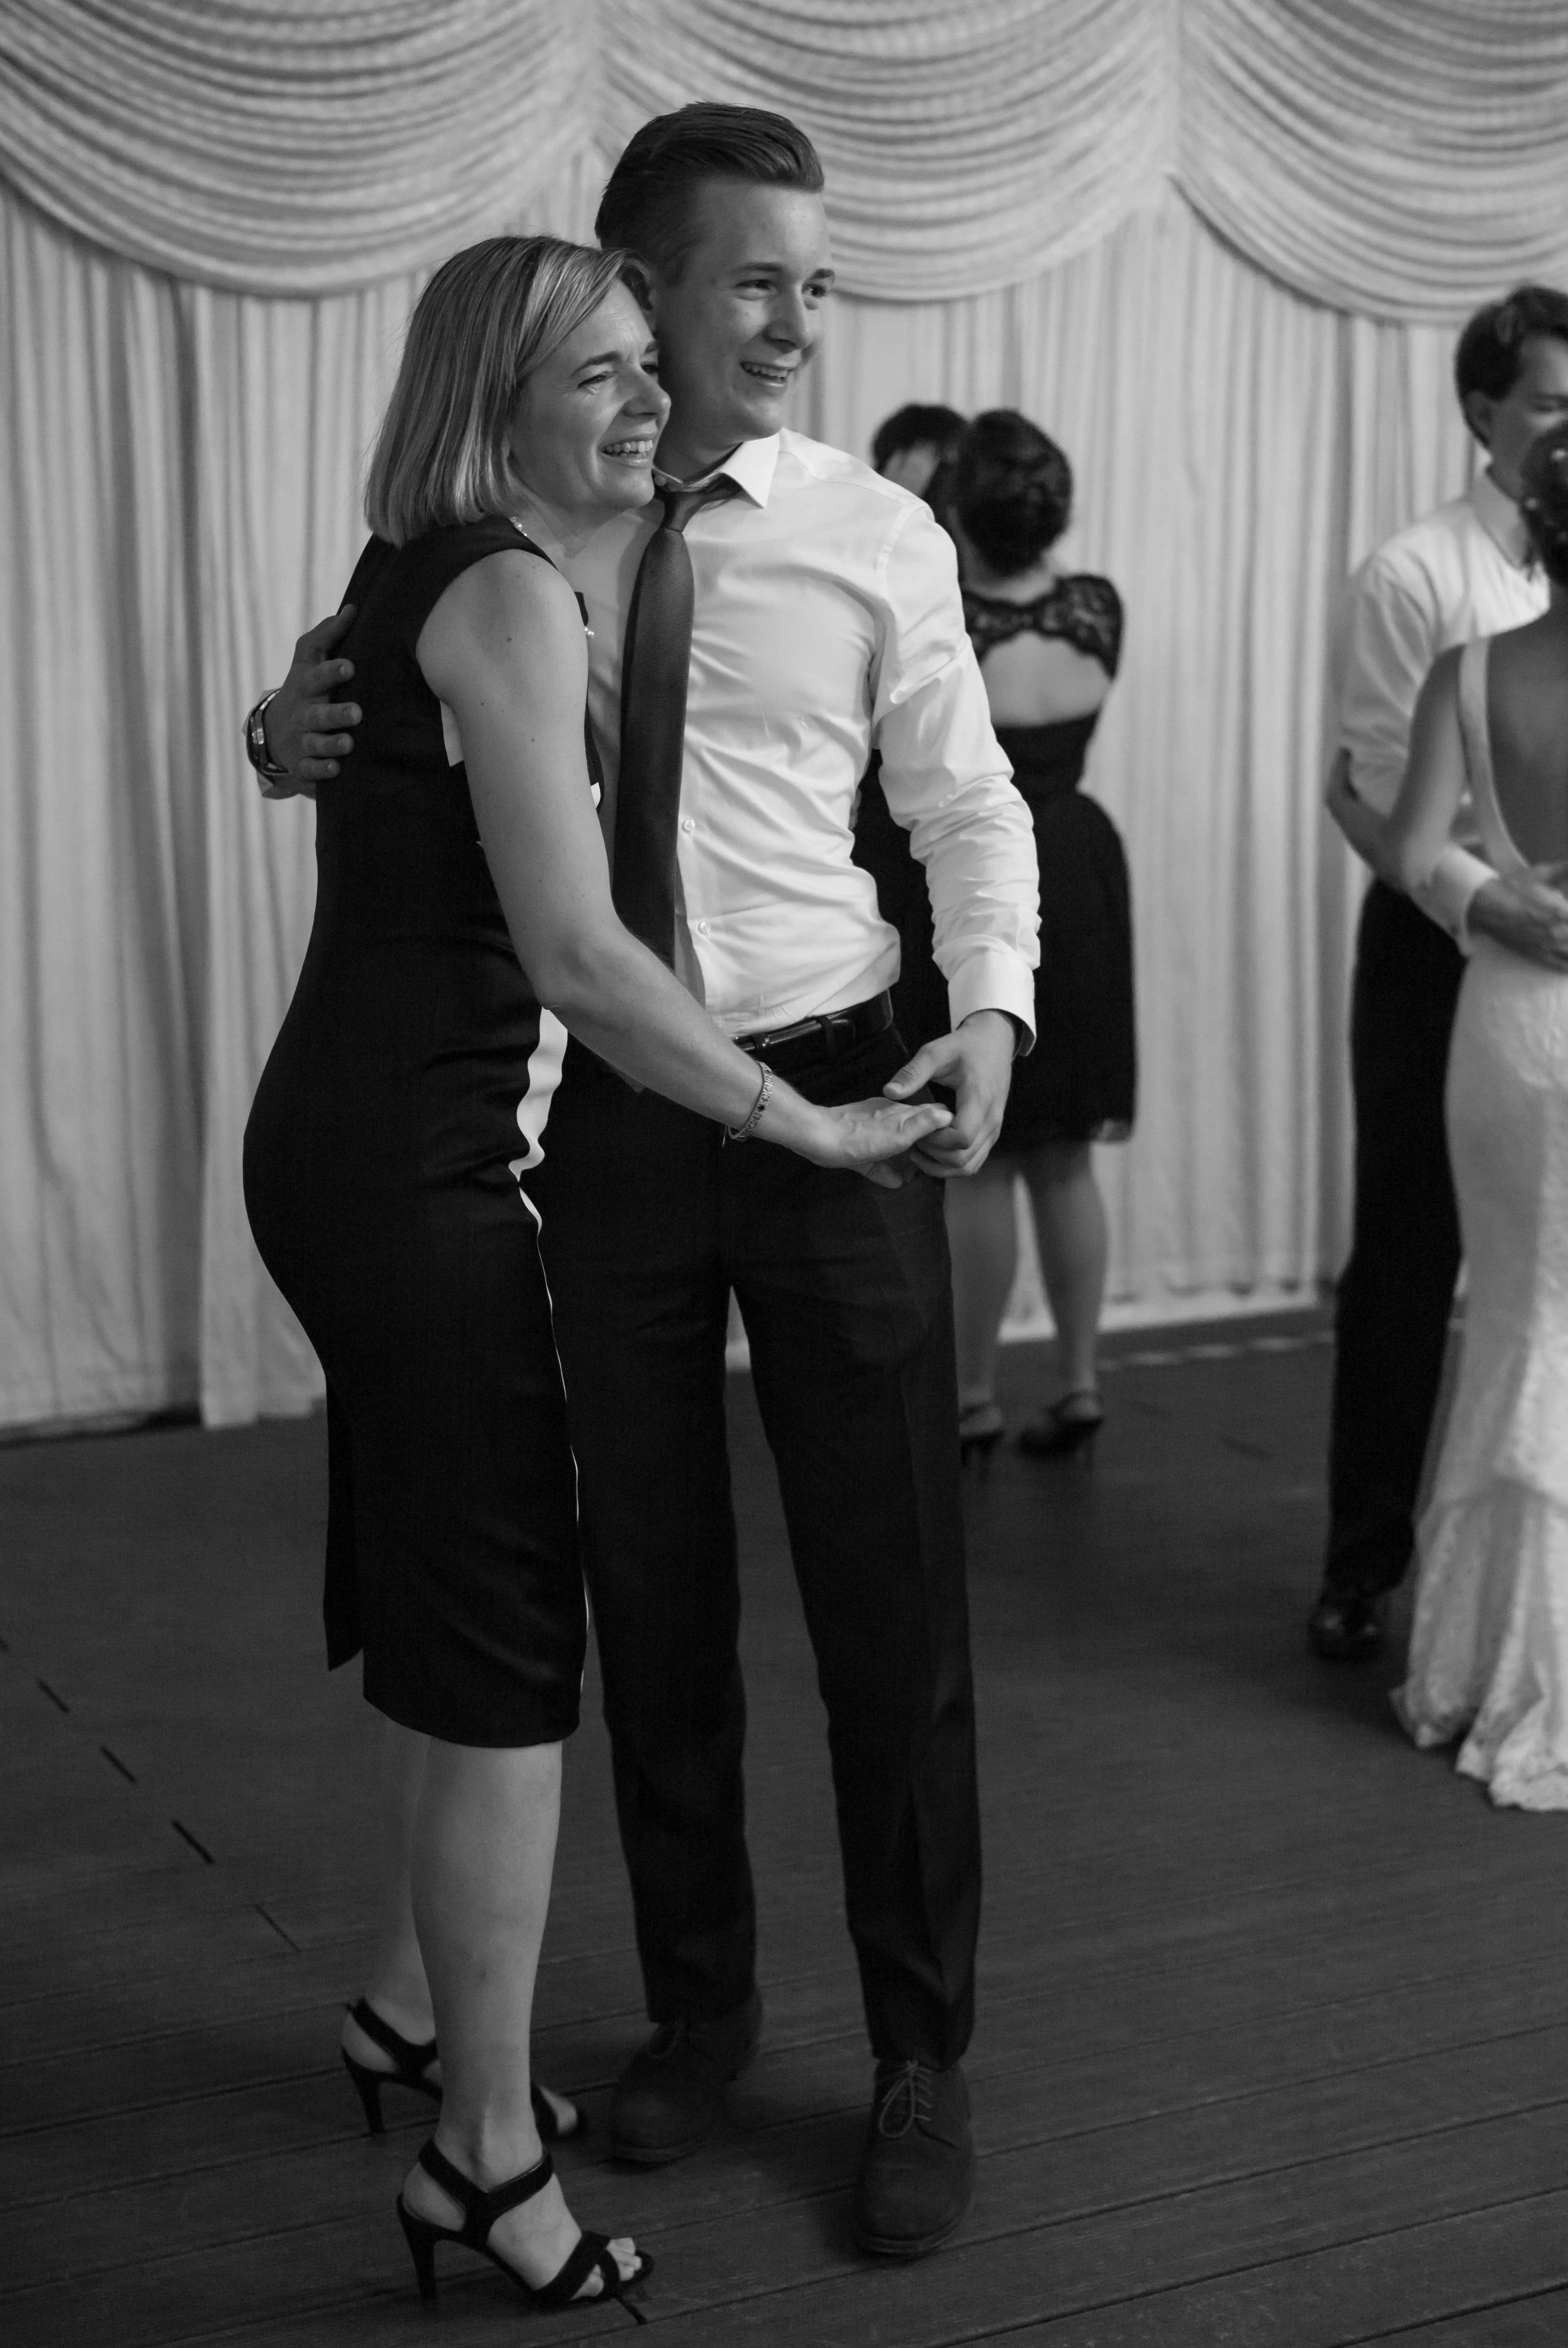
man, black and white, monochrome, wedding, bride, groom, ceremony, photograph, event, wedding reception, monochrome photography